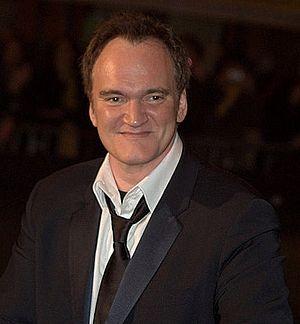
Quentin Tarantino à la cérémonie des César du cinéma
Quentin Jerome Tarantino, né le 27 mars 1963 à Knoxville dans le Tennessee, est un réalisateur, scénariste, producteur et acteur américain.